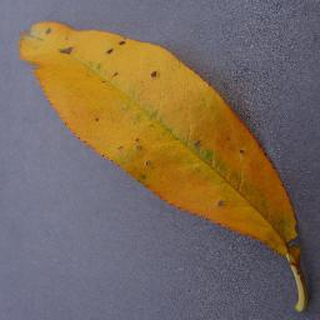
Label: peach_bacterial_spot